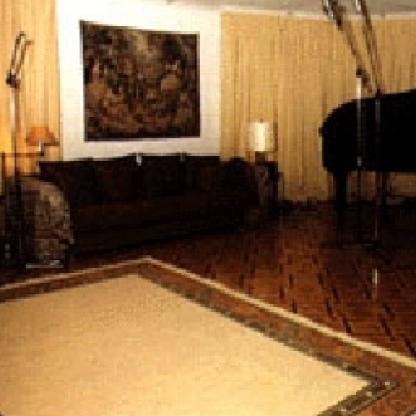
Scene: Indoor